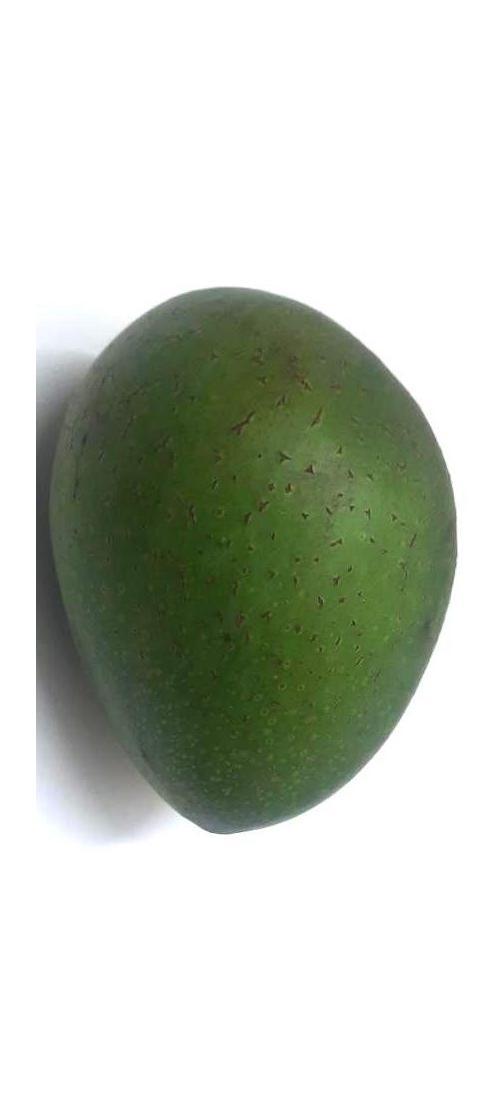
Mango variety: Ashshina Zhinuk